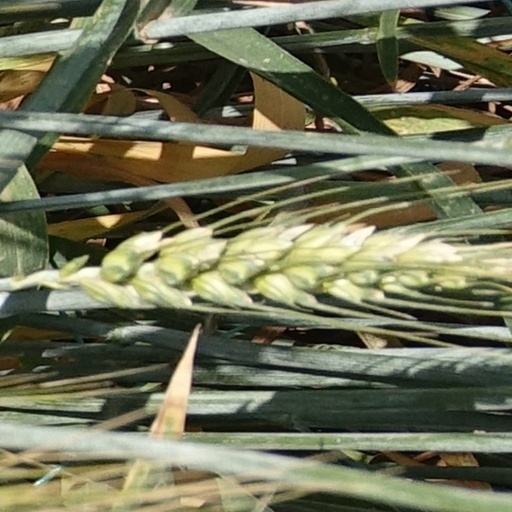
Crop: wheat